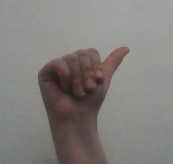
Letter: dhad